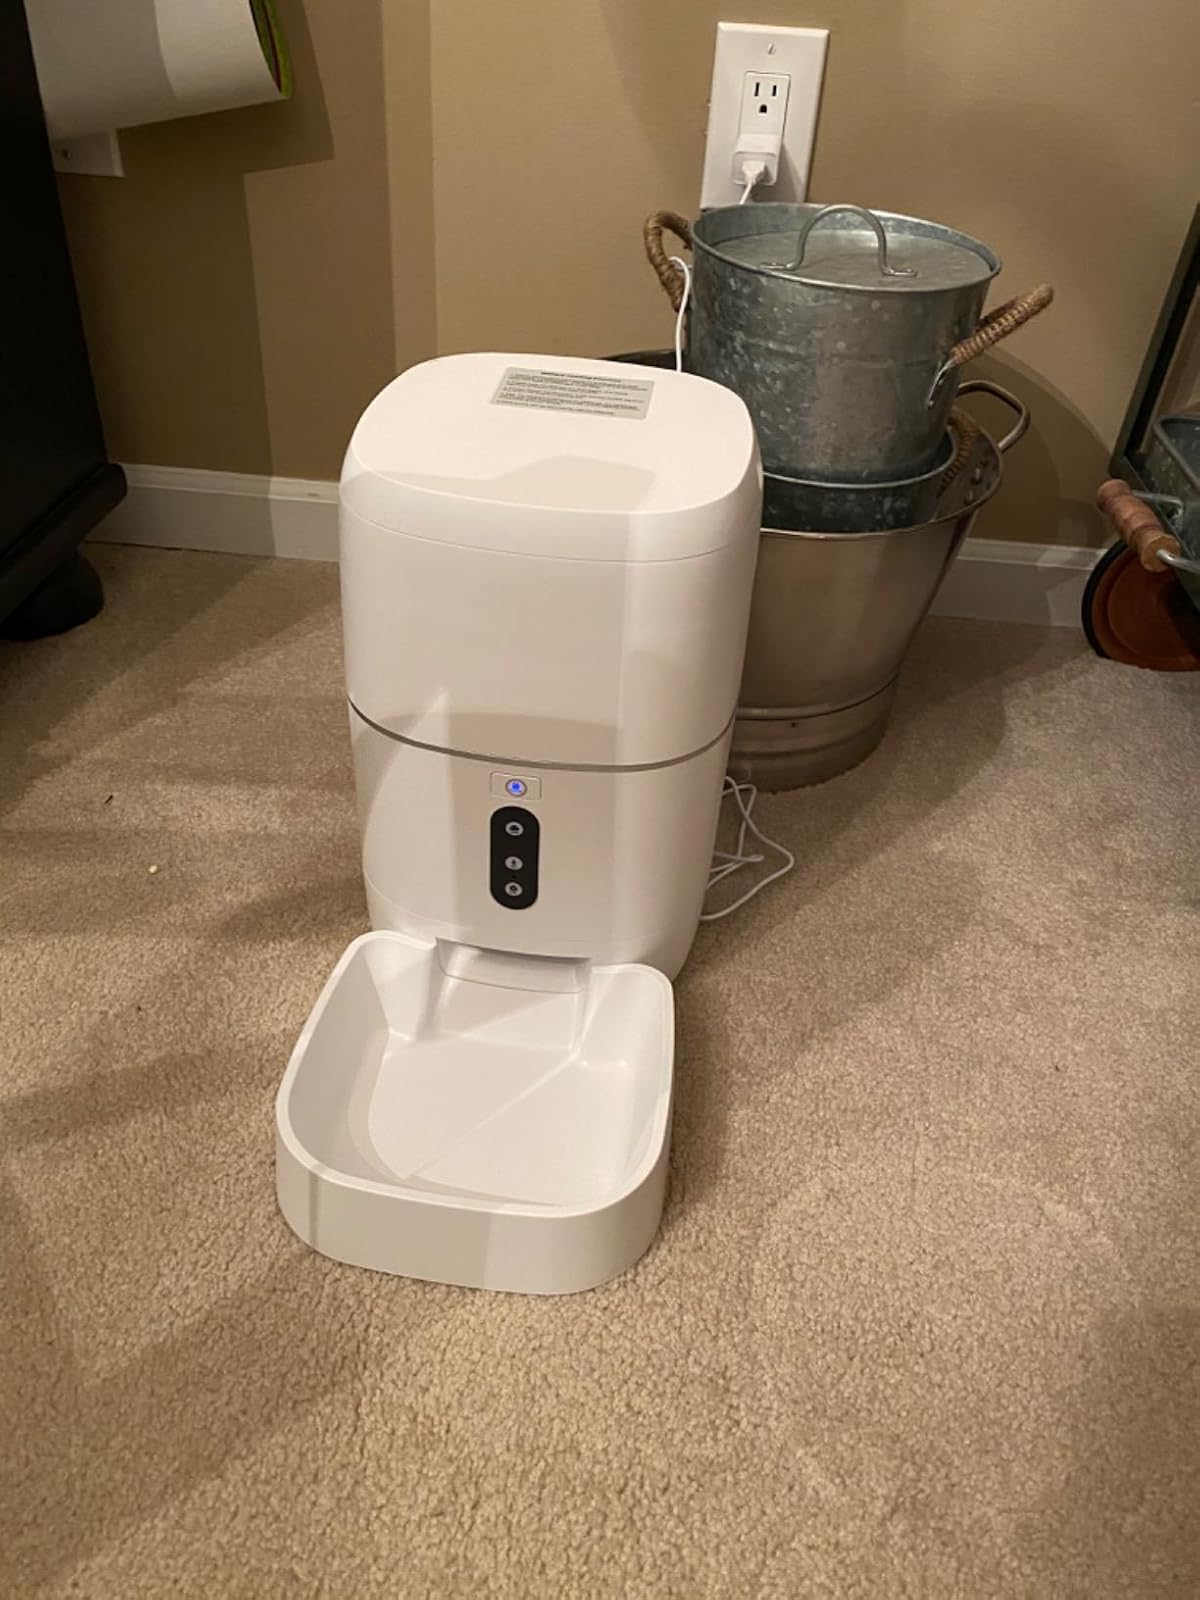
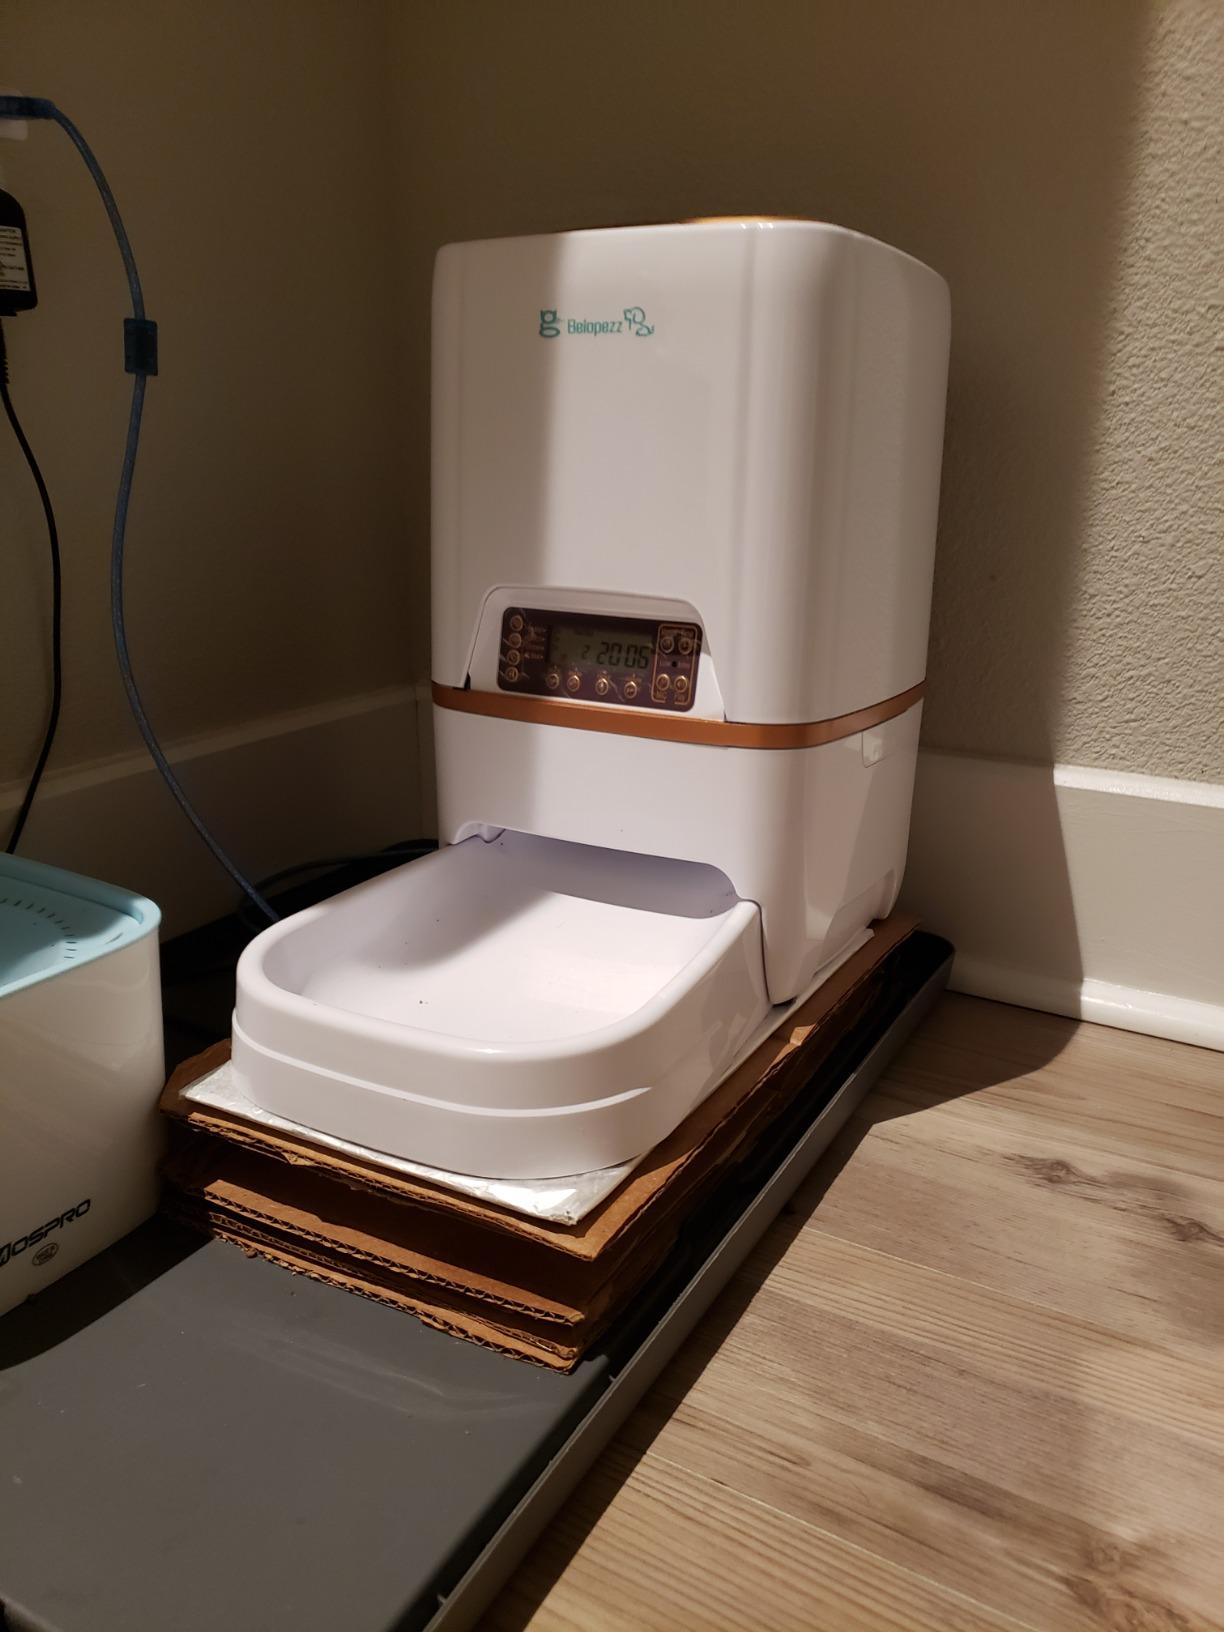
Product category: items_feeder
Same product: no